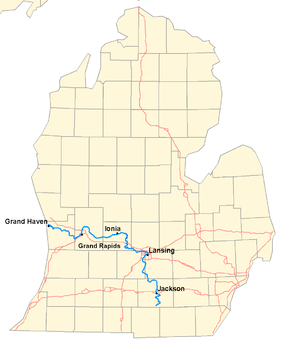
Grand River (Michigan)
Grand River
Grand River er en flod i den amerikanske delastat Michigan. Den er delstatens længste flod, og er 420 kilometer lang. Flodens udløb er i Lake Michigan. Store byer langs floden er Jackson, Lansing, Grand Rapids og Grand Haven.